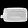
Label: Bag